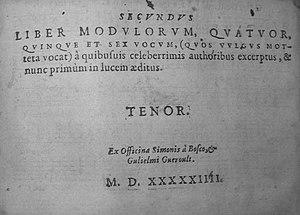
Secundus liber modulorum 1554
Guillaume Guéroult, né vers 1507 à Rouen et mort le 7 octobre 1569 à Lyon, est un éditeur, traducteur et poète français.